1993 New Zealand general election

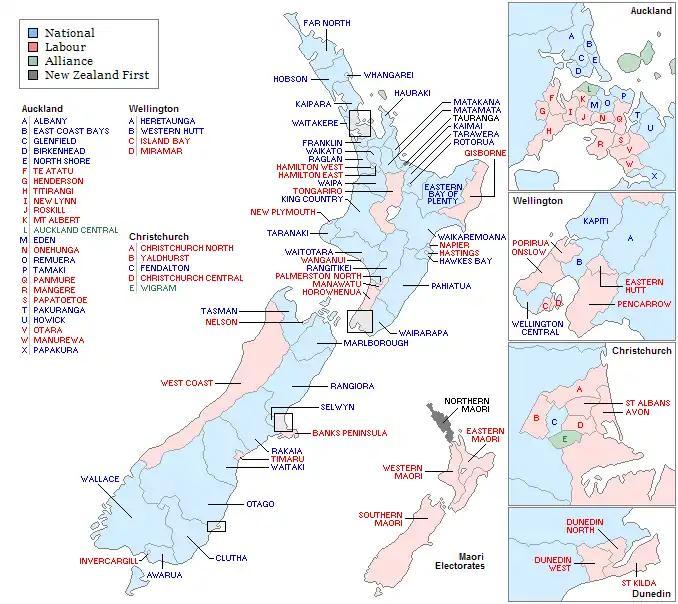

The table below shows the results of the 1993 general election by electorate: